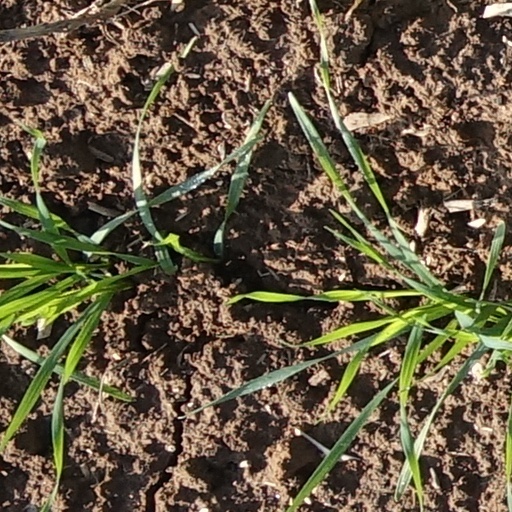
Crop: wheat